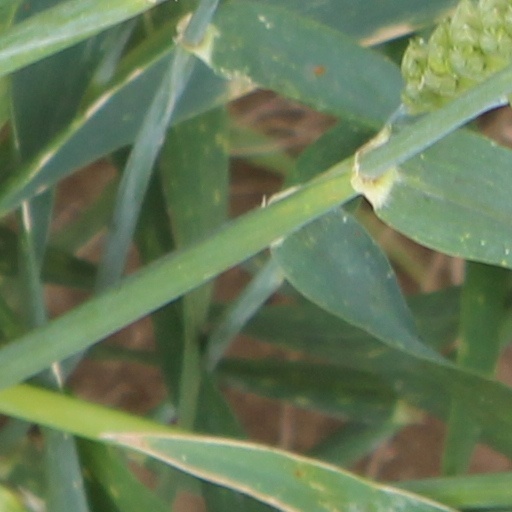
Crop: wheat